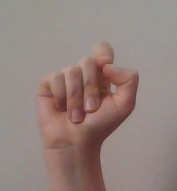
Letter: fa